Shahryar Khan

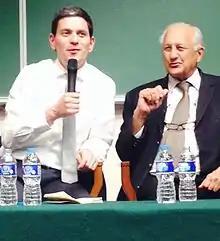
Khan (right) with David Miliband at LUMS in 2014

He worked for a year with Burmah Shell Oil, and in 1957, joined the Pakistani foreign service. In 1960, he was posted as a Third Secretary in the Pakistani High Commission in London, and was promoted to Second Secretary in the Tunis embassy from 1962 to 1966. In 1976, Shahryar Khan became Pakistan's ambassador to Jordan (1976–1982) and the United Kingdom (1987–1990). He also stayed as Pakistan's Ambassador to France (1999–2001) and chairman, Committee on Foreign Service Reforms, Ministry of Foreign Affairs (1997–1999).